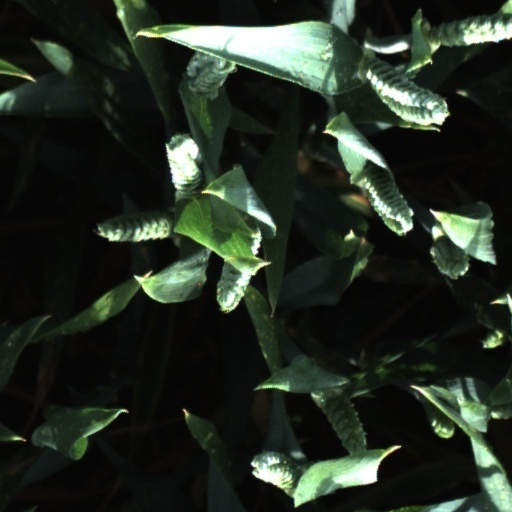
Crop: wheat